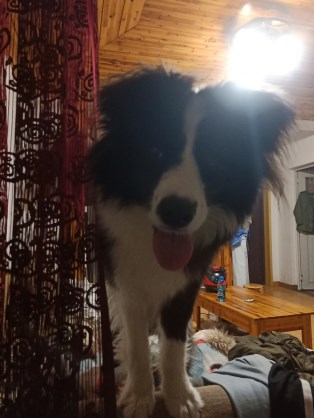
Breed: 2594-n000109-Border_collie